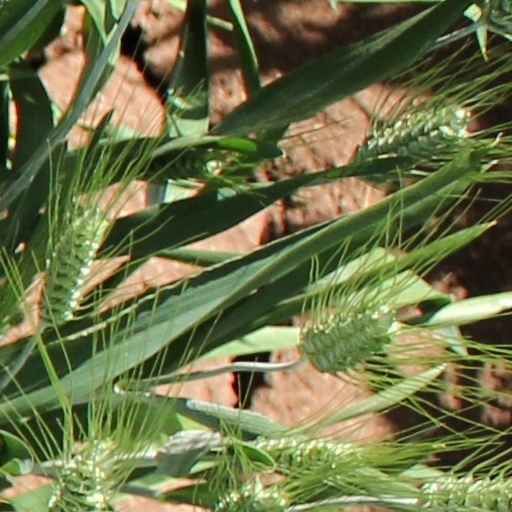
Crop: wheat